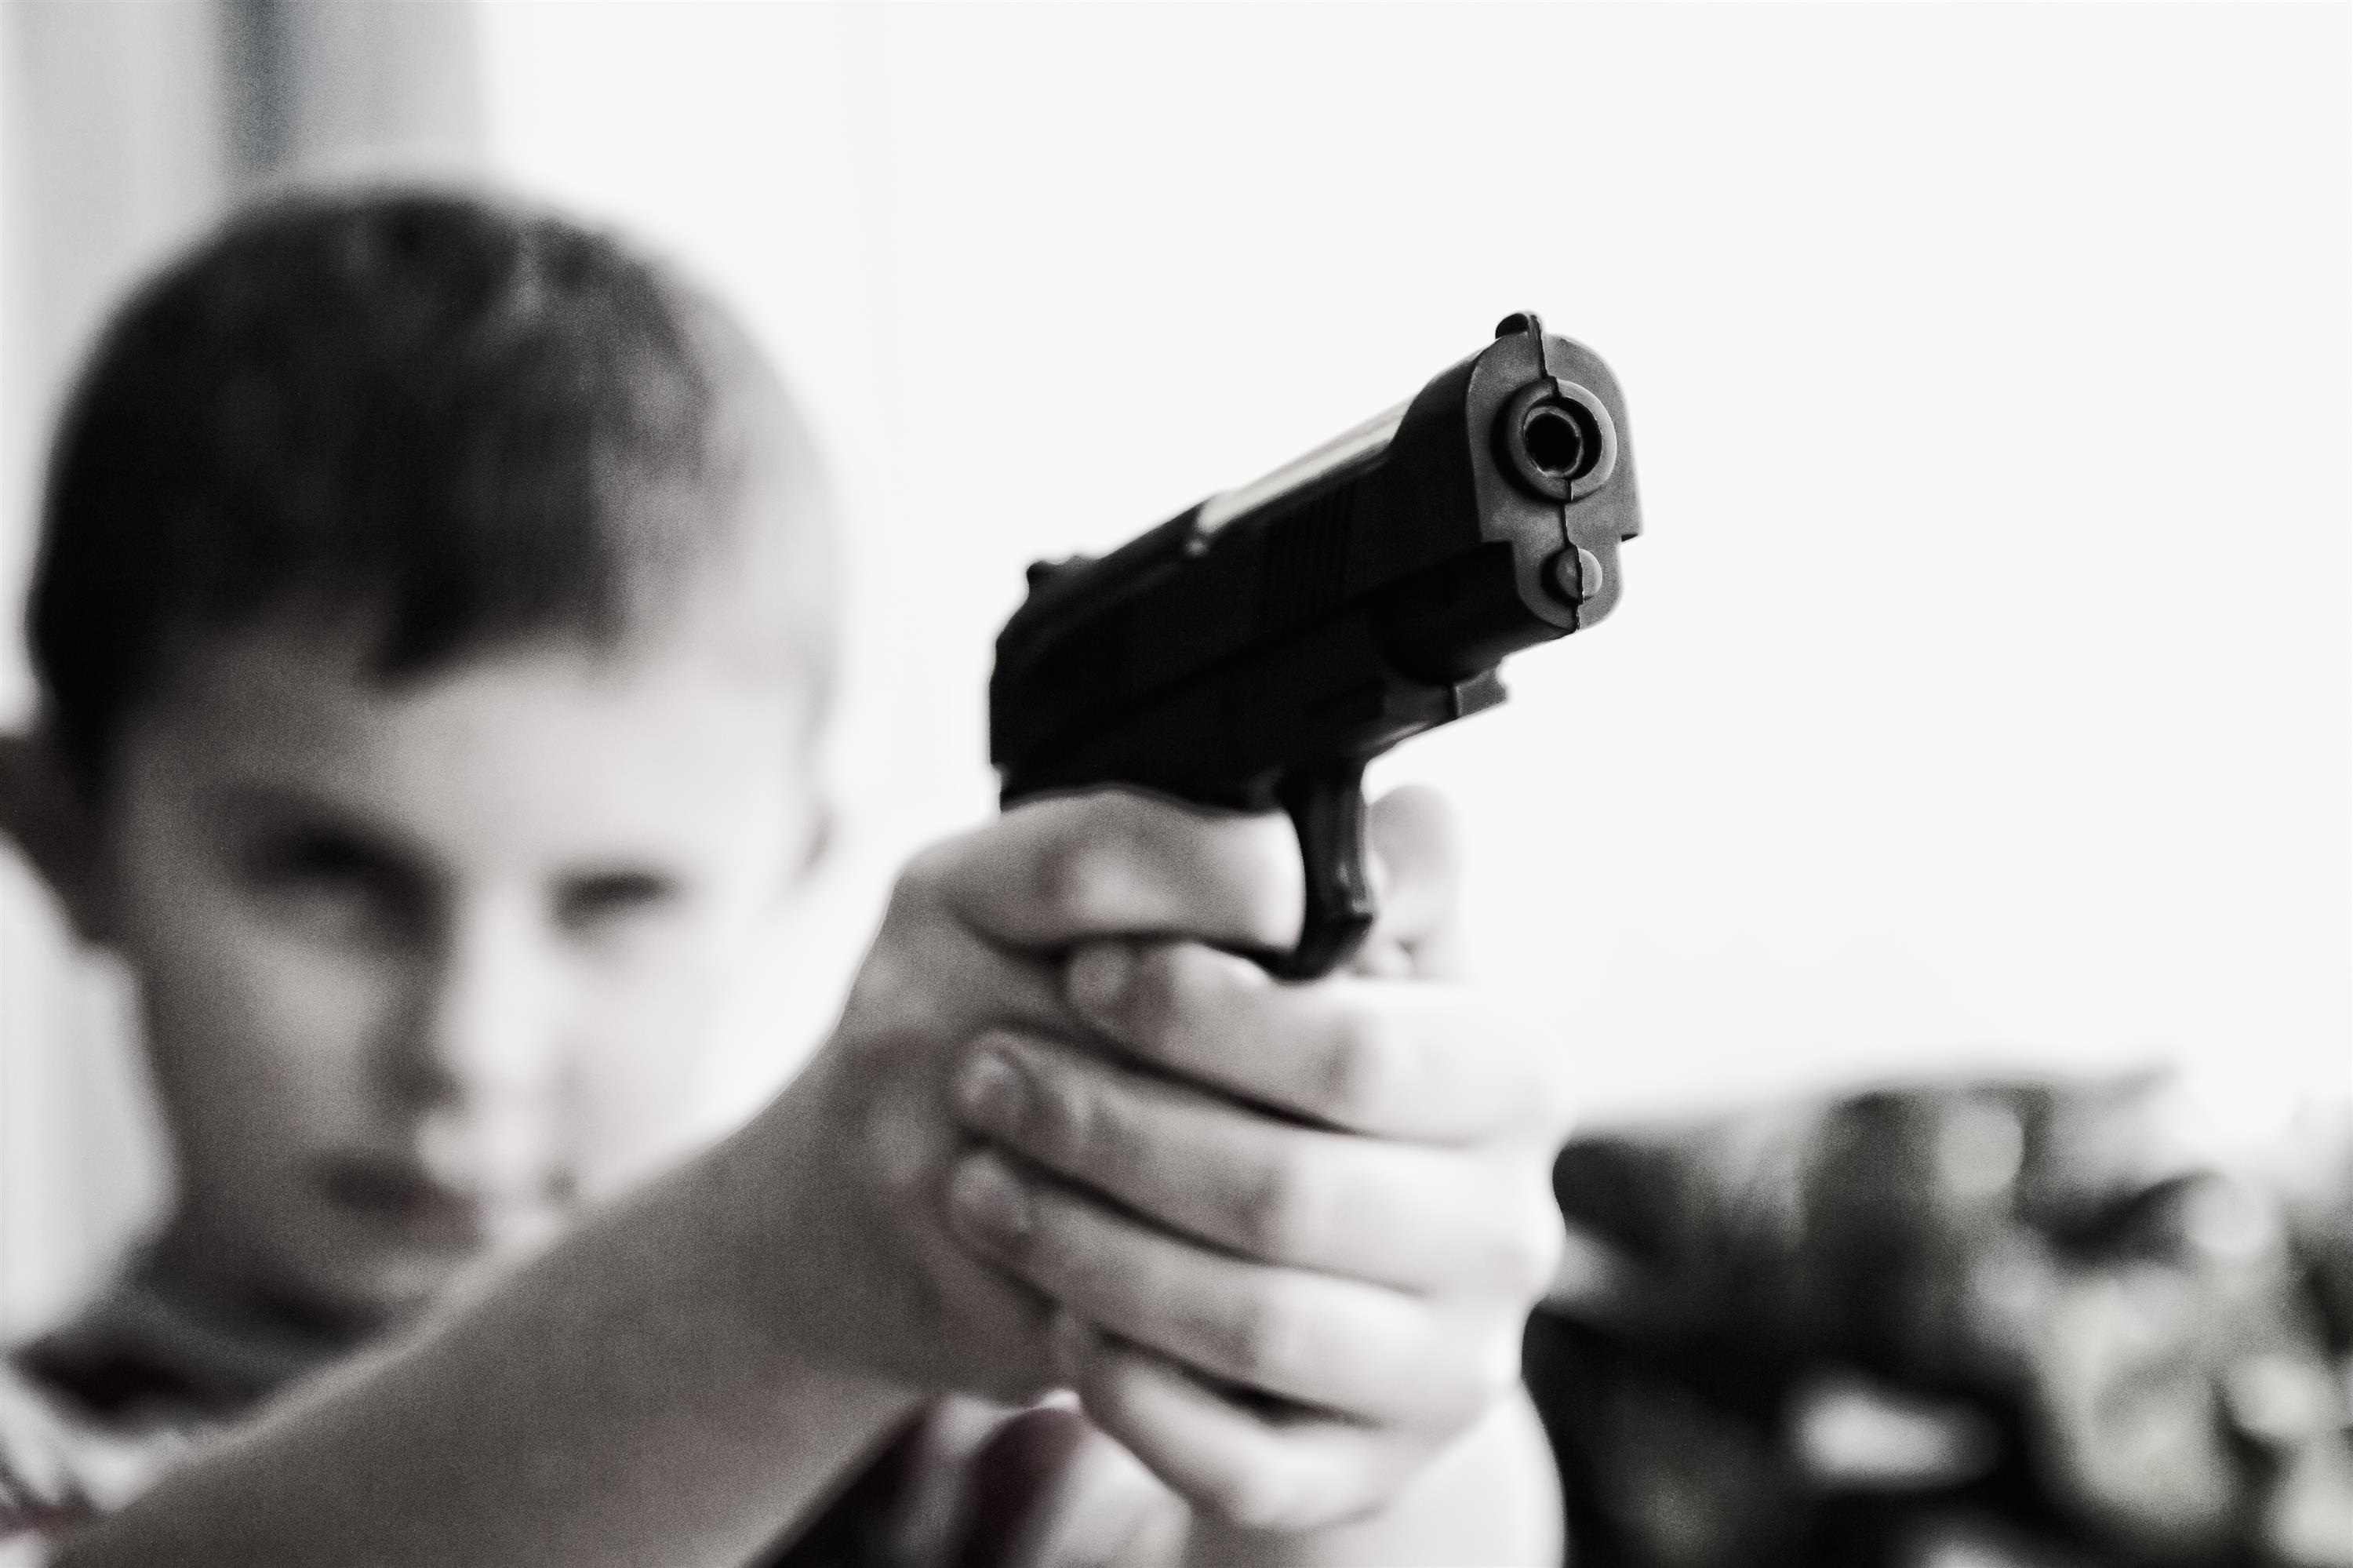
hand, black and white, photography, child, black, monochrome, weapon, children, innocence, danger, violence, the war, monochrome photography